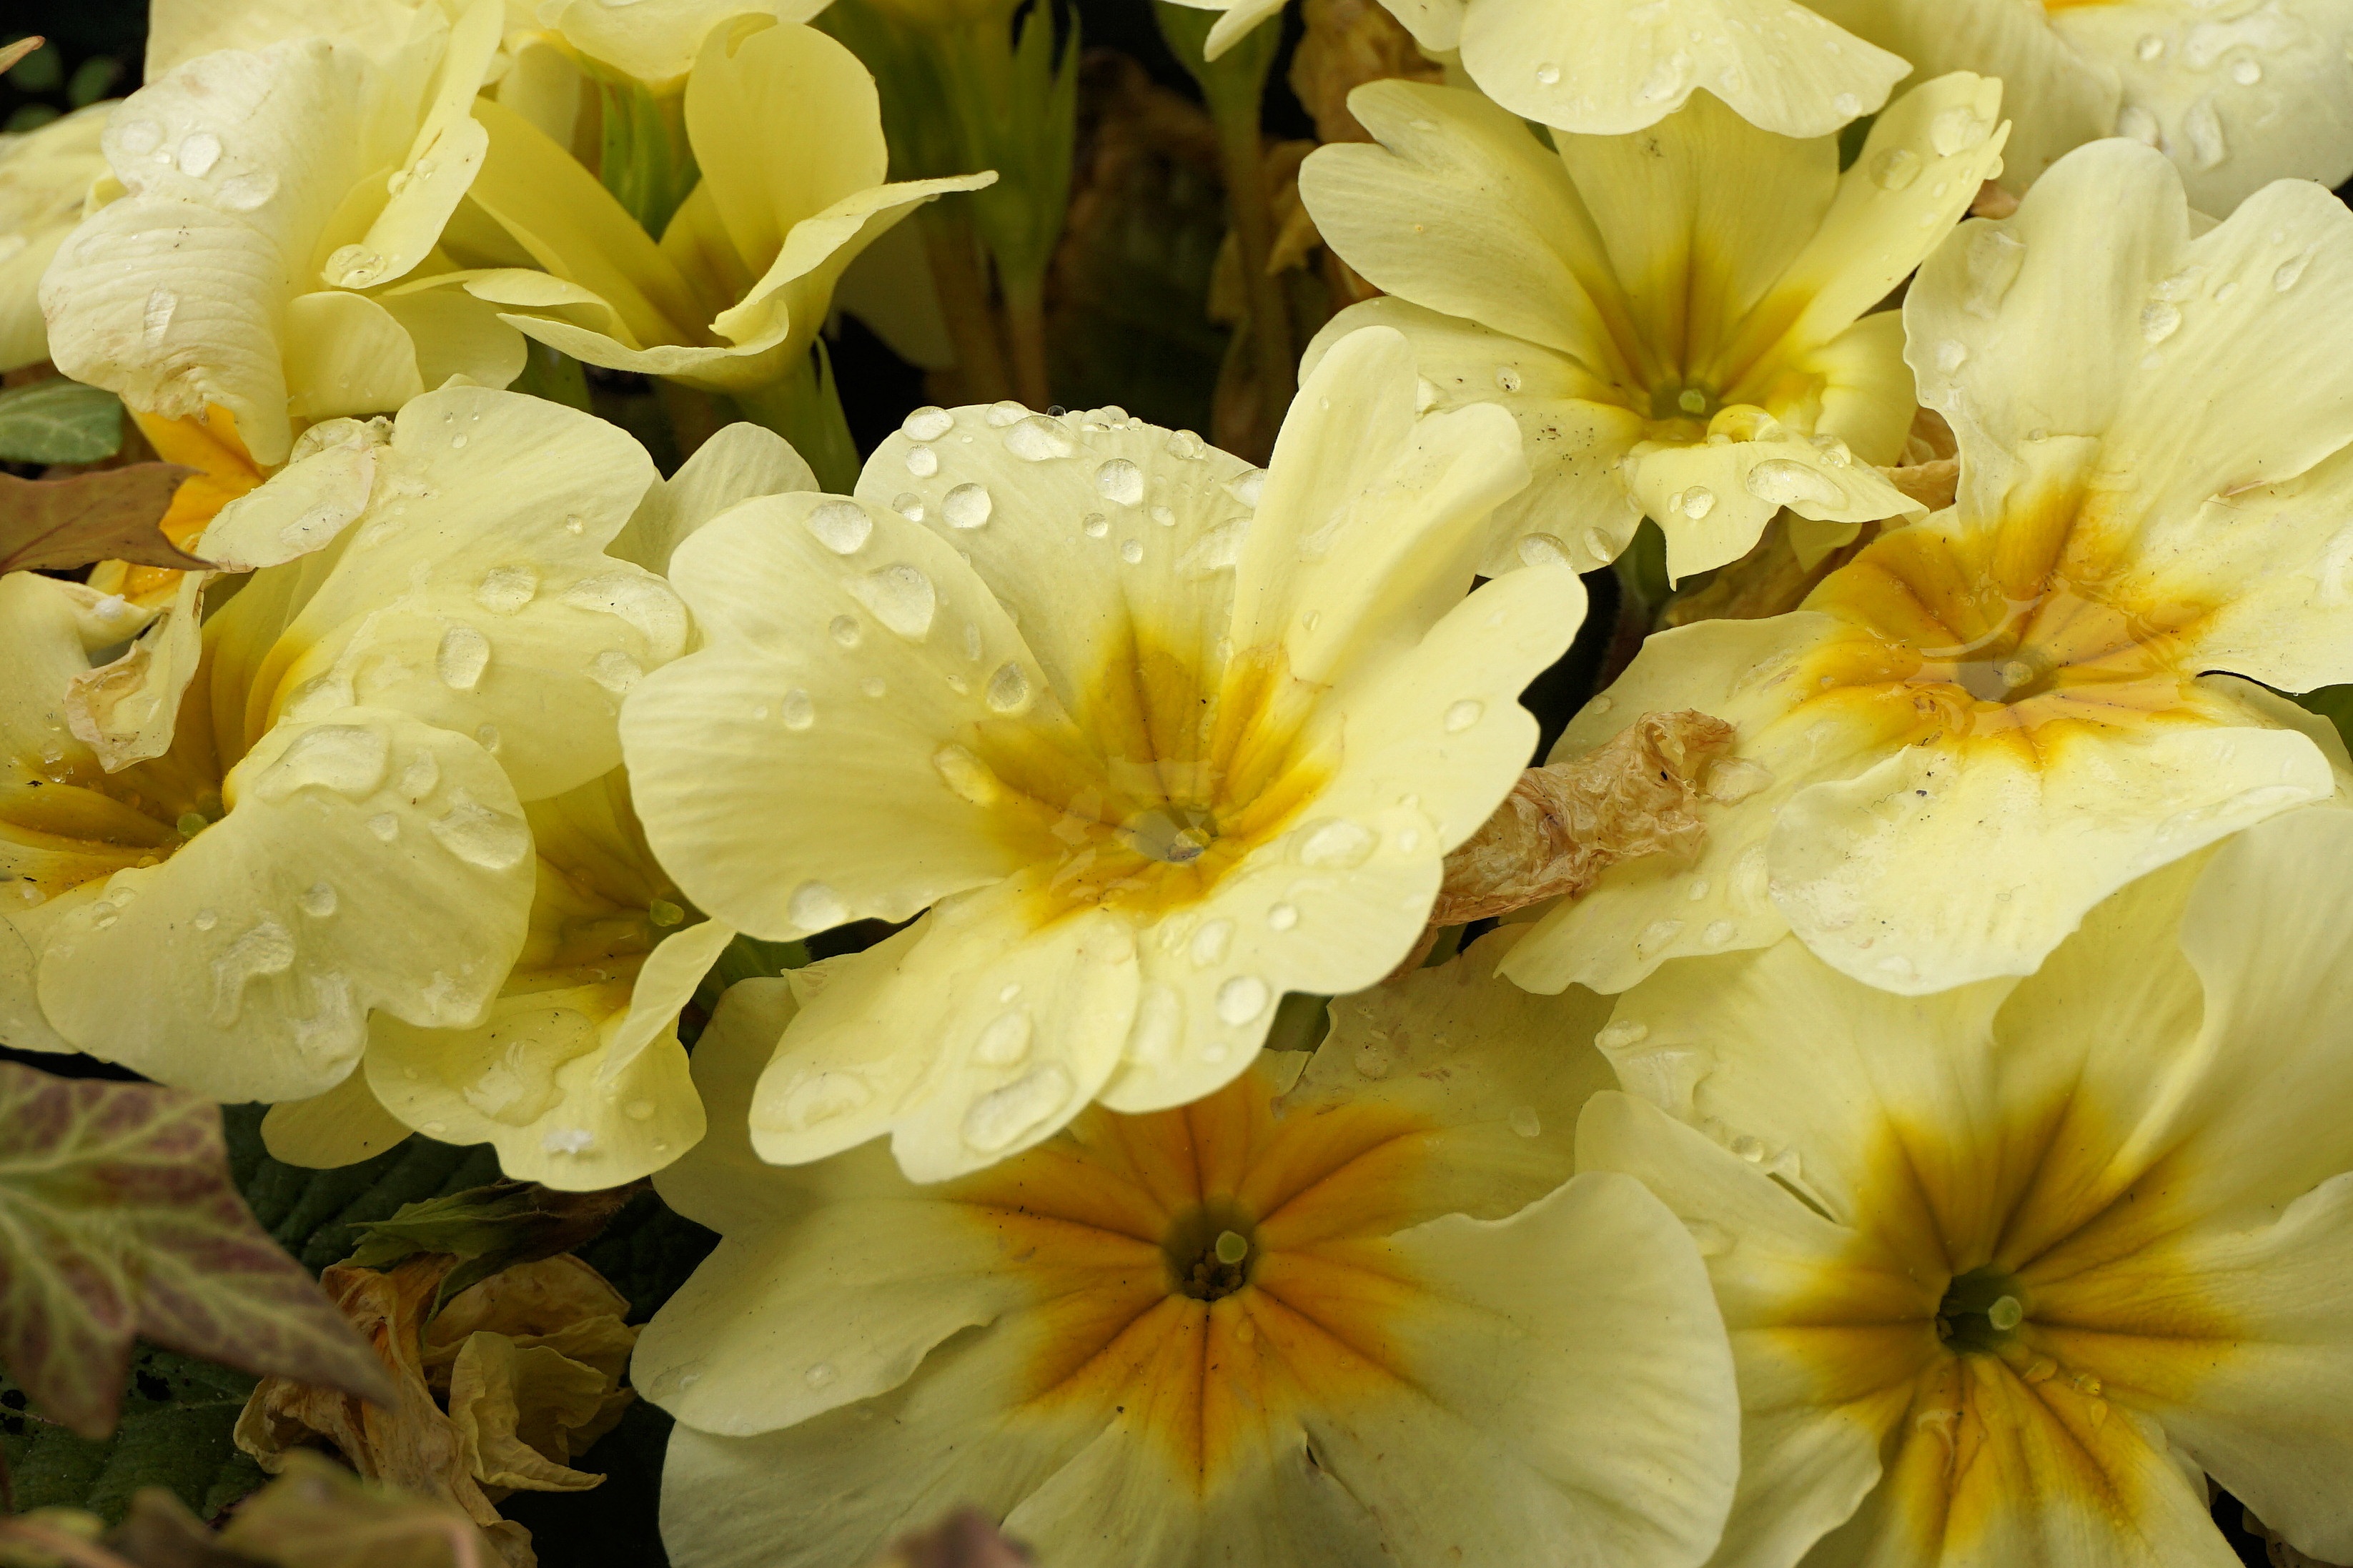
nature, blossom, plant, sweet, flower, petal, bloom, raindrop, spring, color, botany, colorful, yellow, garden, flora, flowers, primrose, beautiful, spring flower, macro photography, flowering plant, primroses, primula vulgaris, land plant